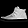
Label: Sneaker